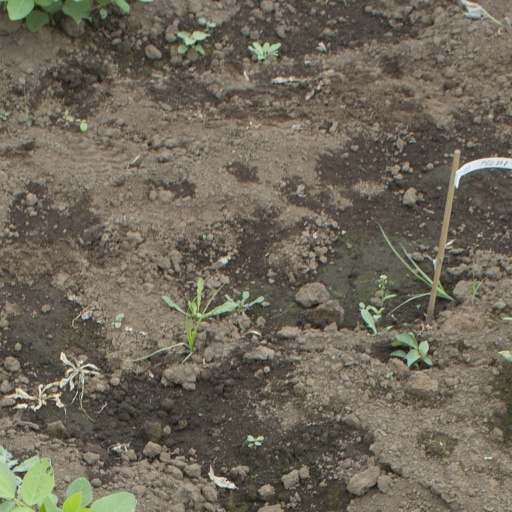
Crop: soybean